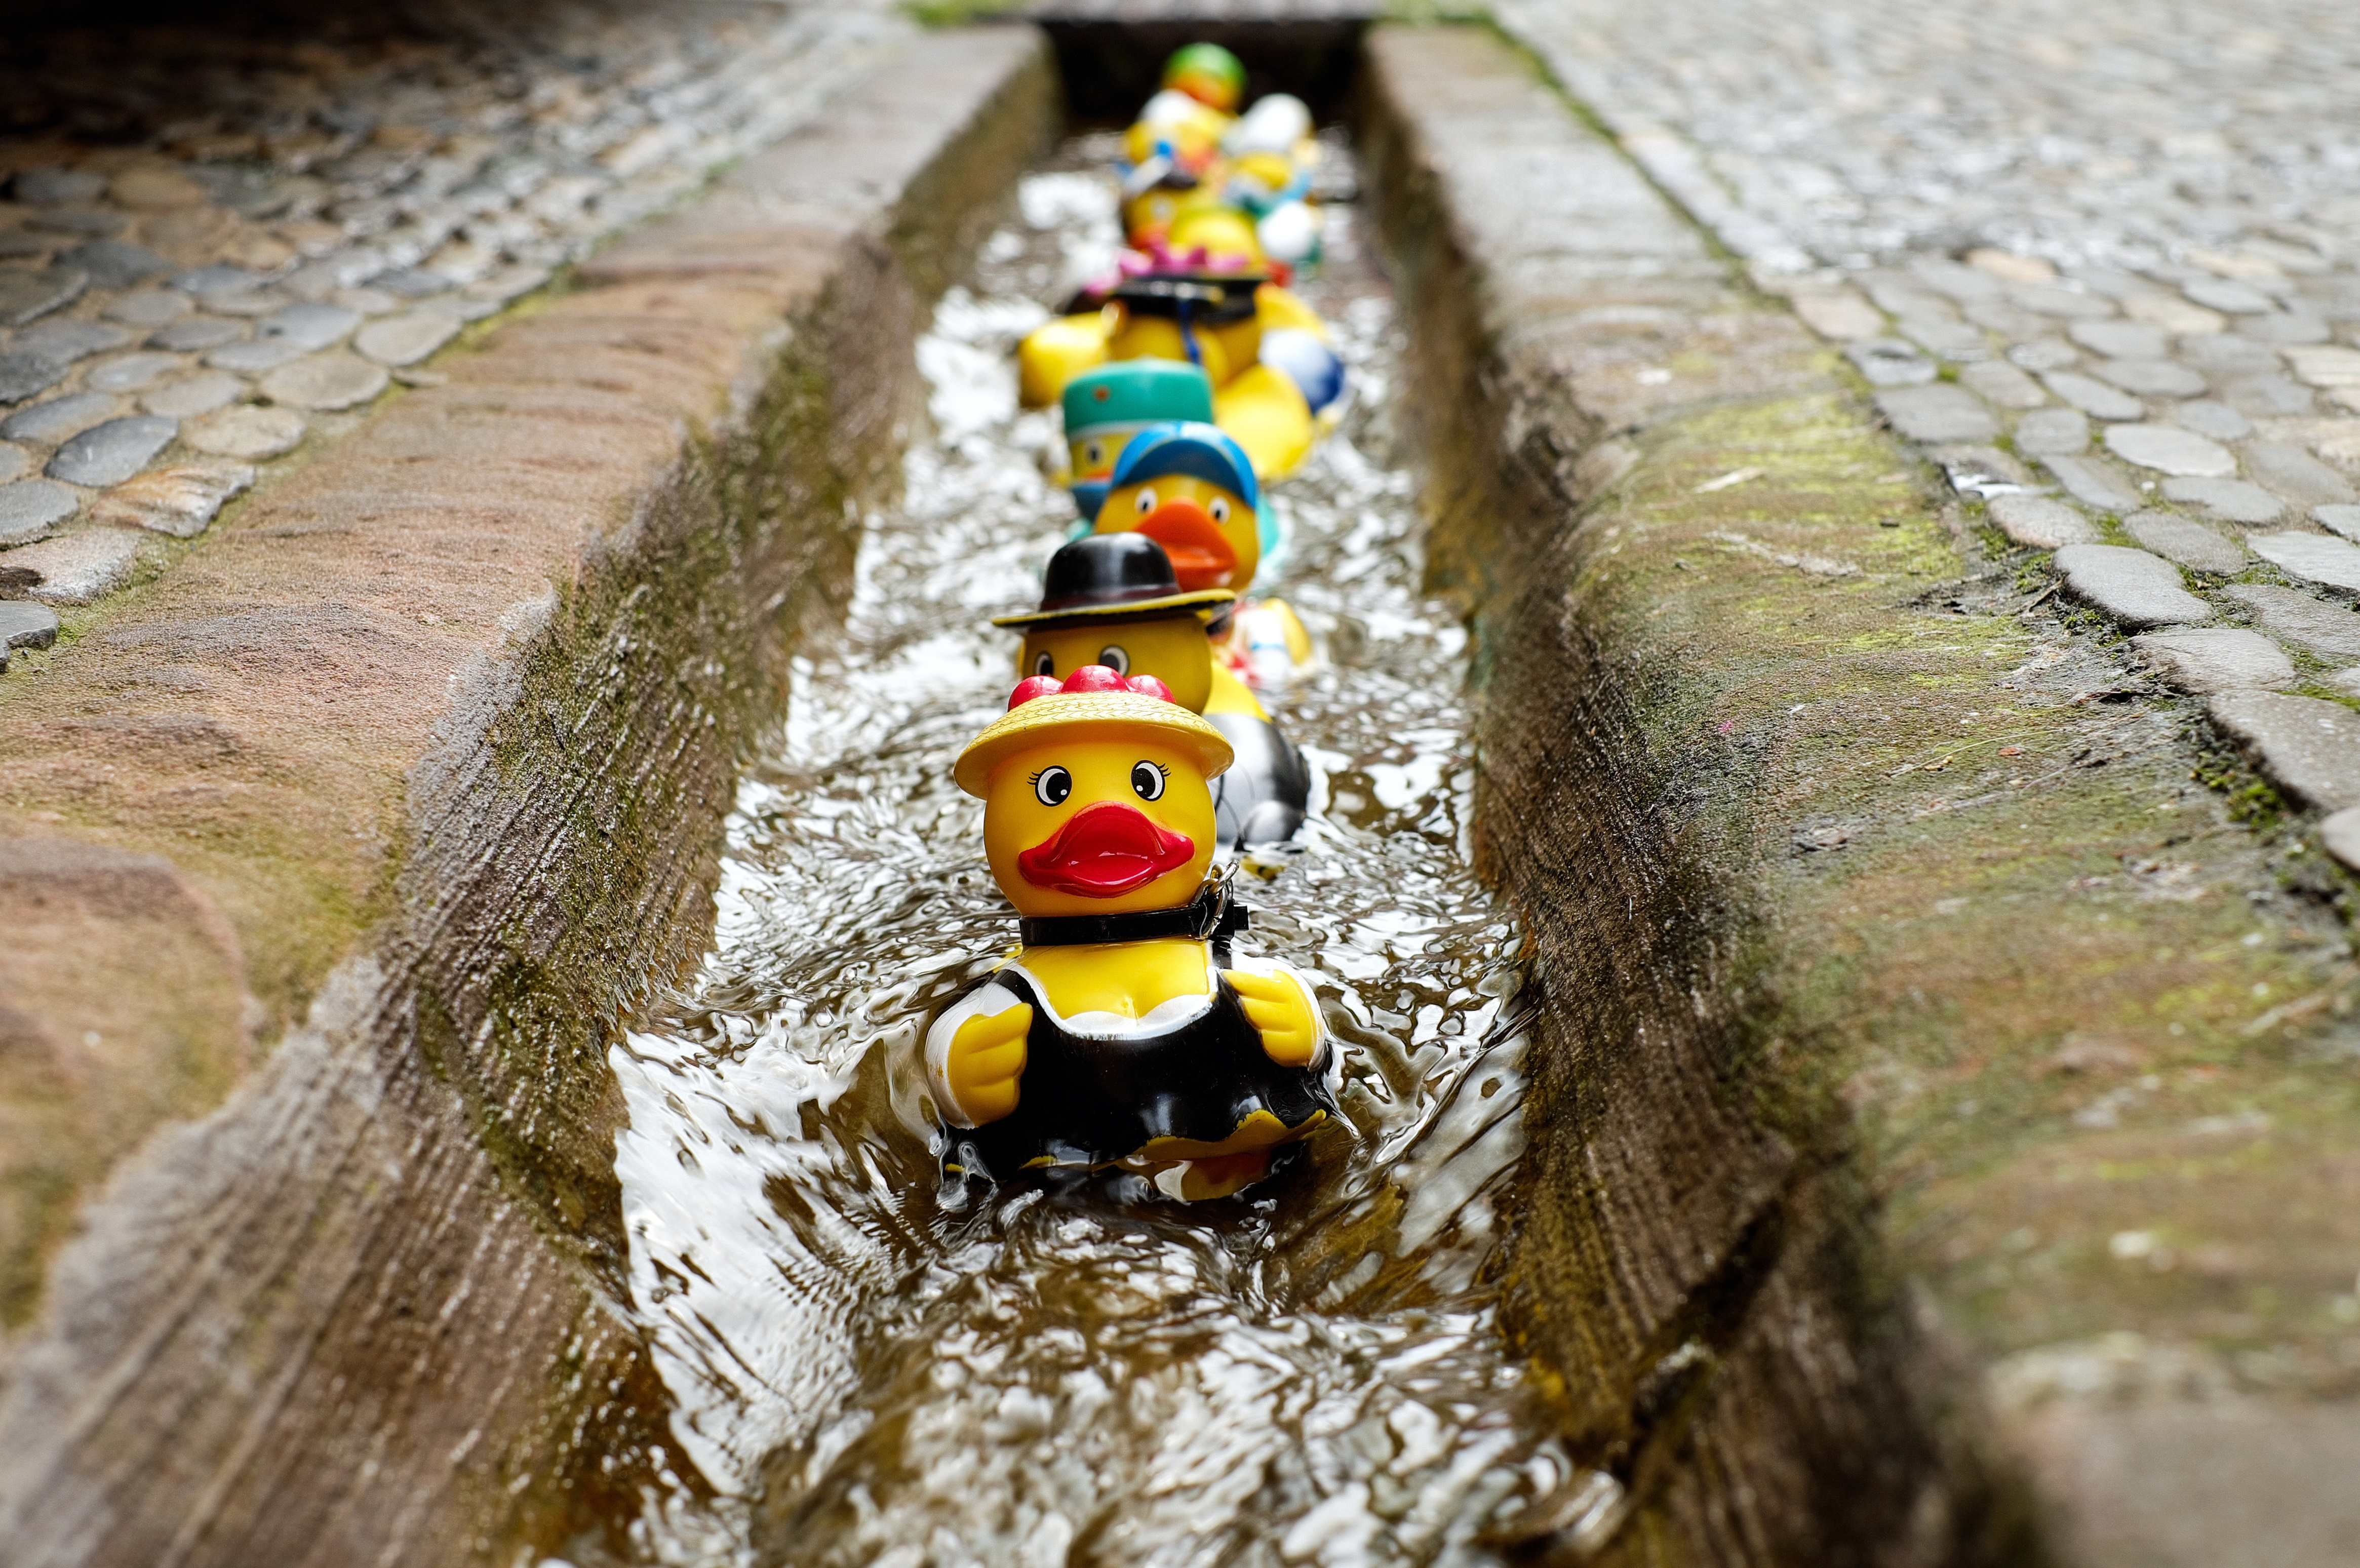
water, toys, costume, bath duck, rubber duck, fun bathing